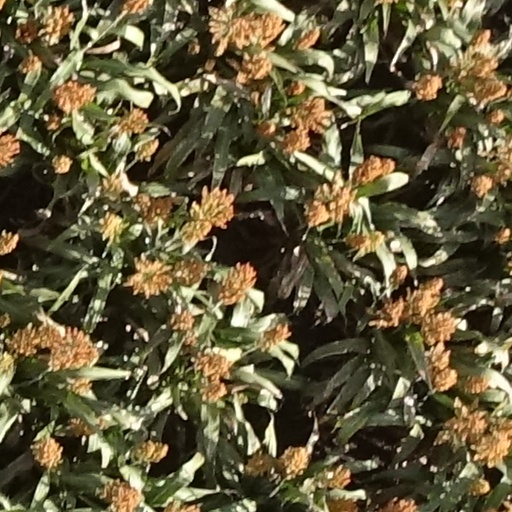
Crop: sorghum